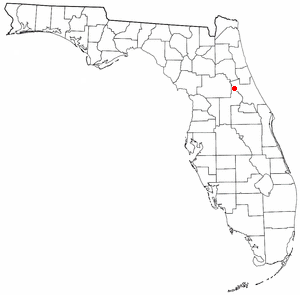
Volusia est un village non-incorporé du comté de Volusia en Floride, situé sur la rive est du fleuve St. Johns. Il abrite le port de Volusia à l'extrémité de la Juno Trail. La localité comporte environ 230 habitations. Elle est proche de la localité d'Astor dans le comté de Lake à l'ouest.